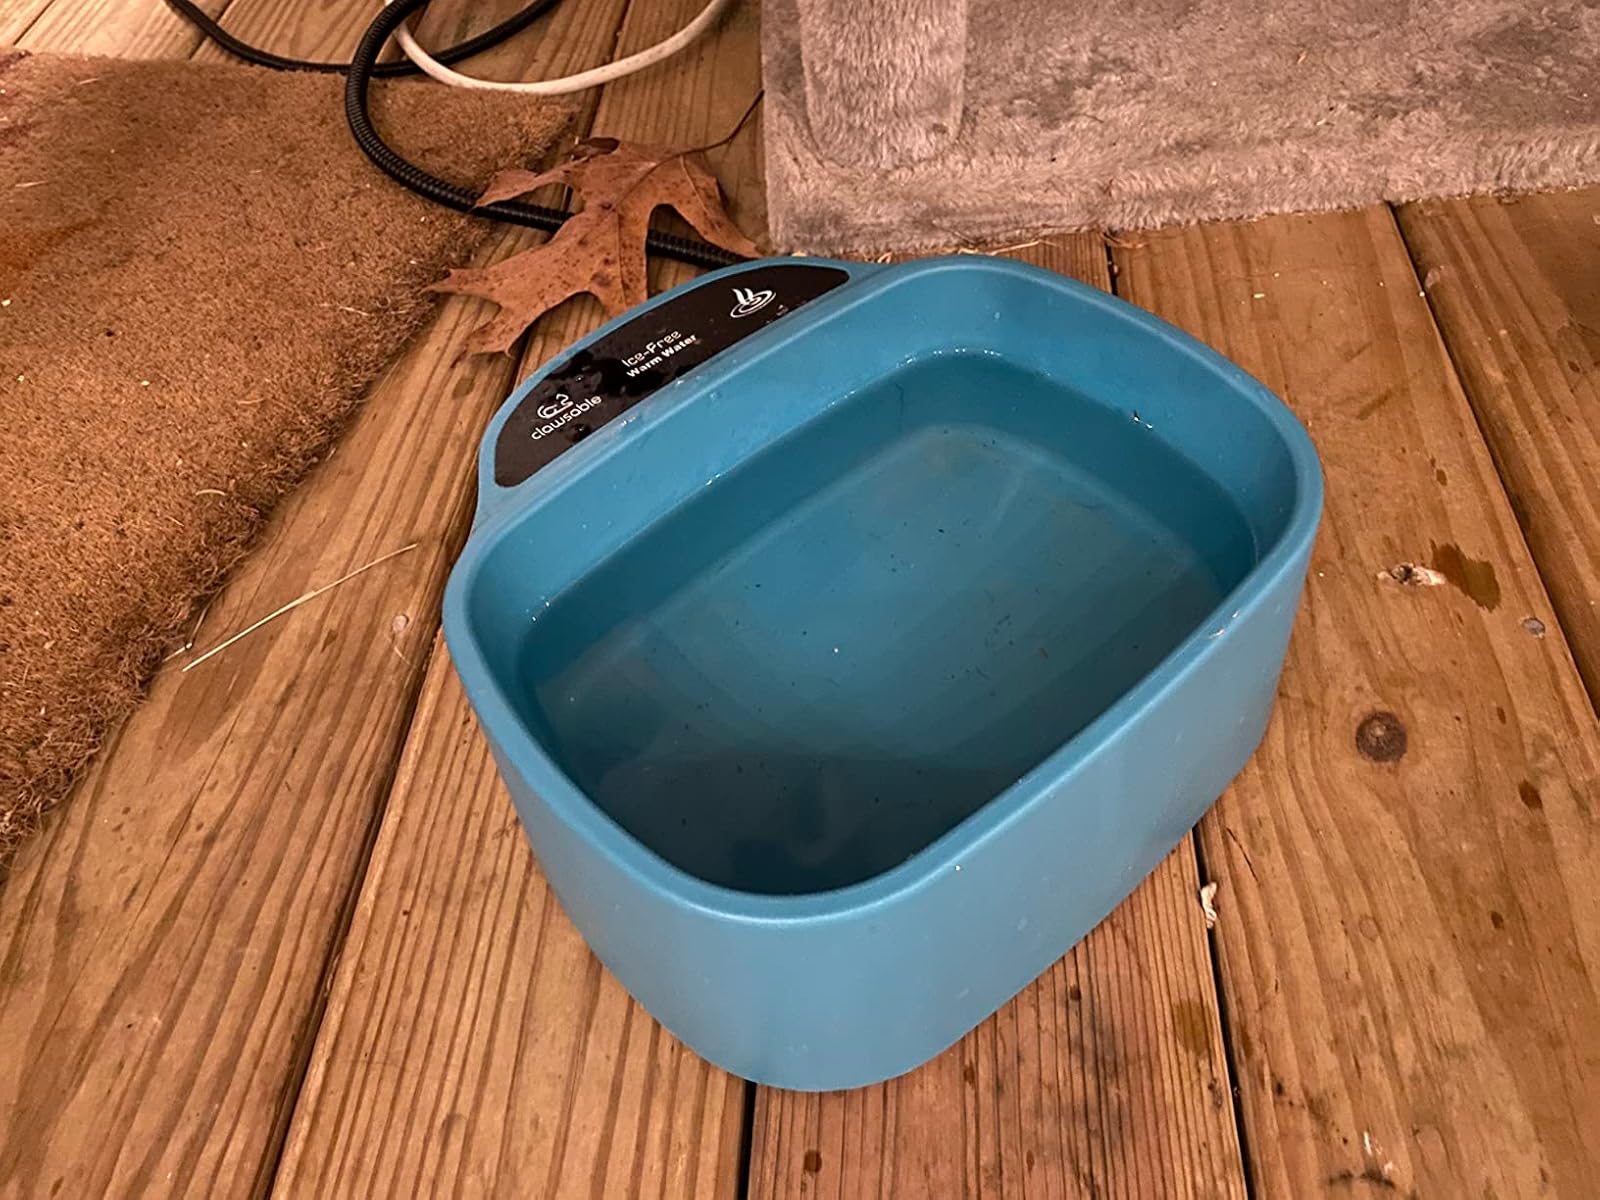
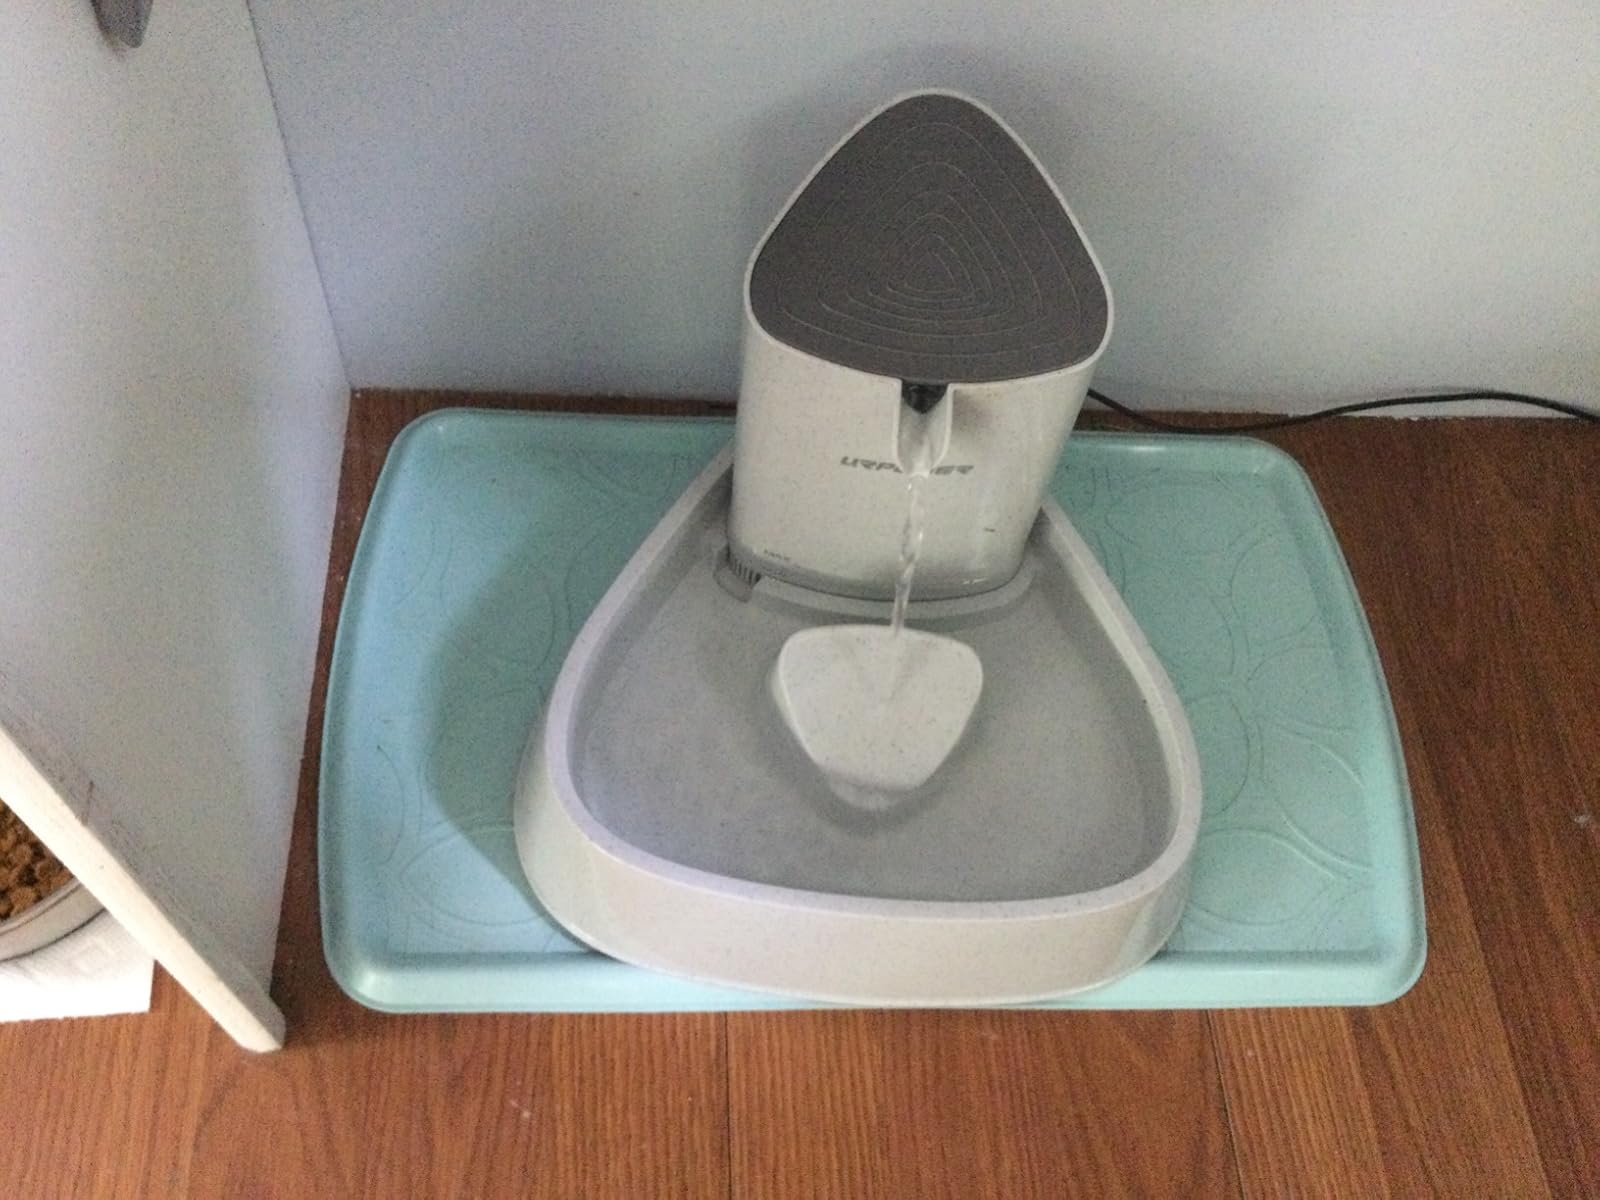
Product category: items_bowl
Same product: no